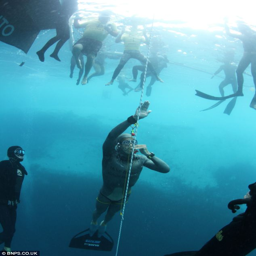
nearly there : mr board makes his way back to the surface following his enormous dive down into the water